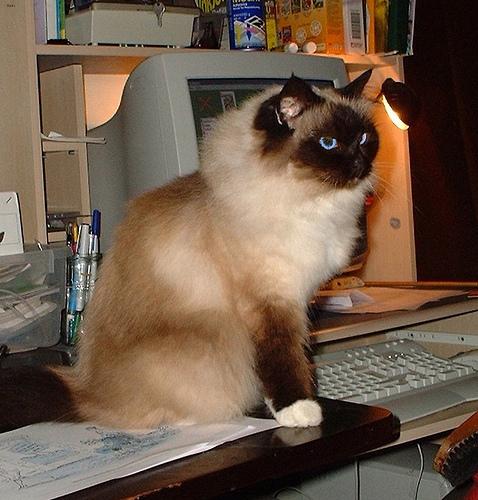
Breed: Birman